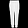
Label: Trouser